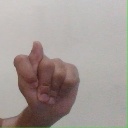
अक्षर: ट